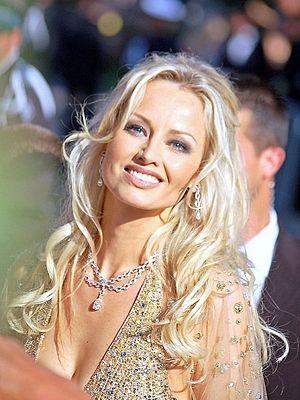
Scènes de ménages est une série télévisée française, librement adaptée par Alain Kappauf de la série Escenas de matrimonio, diffusée depuis le 9 novembre 2009 sur M6, réalisée par Francis Duquet.
Adriana Karembeu, née Adriana Sklenaříková le 17 septembre 1971 à Brezno, est un mannequin, actrice et animatrice de télévision slovaque francophone.
Cet article présente les épisodes de la neuvième saison de la série télévisée Section de recherches.
Danse avec les stars est une émission de télévision française produite par BBC Studios France et TF1 Production, et diffusée sur TF1 à partir du 12 février 2011. Il s'agit d'une adaptation de l'émission Strictly Come Dancing, diffusée au Royaume-Uni depuis le 15 mai 2004.